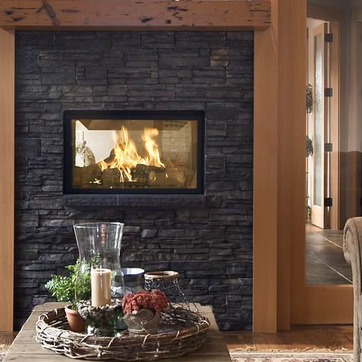
Material: other